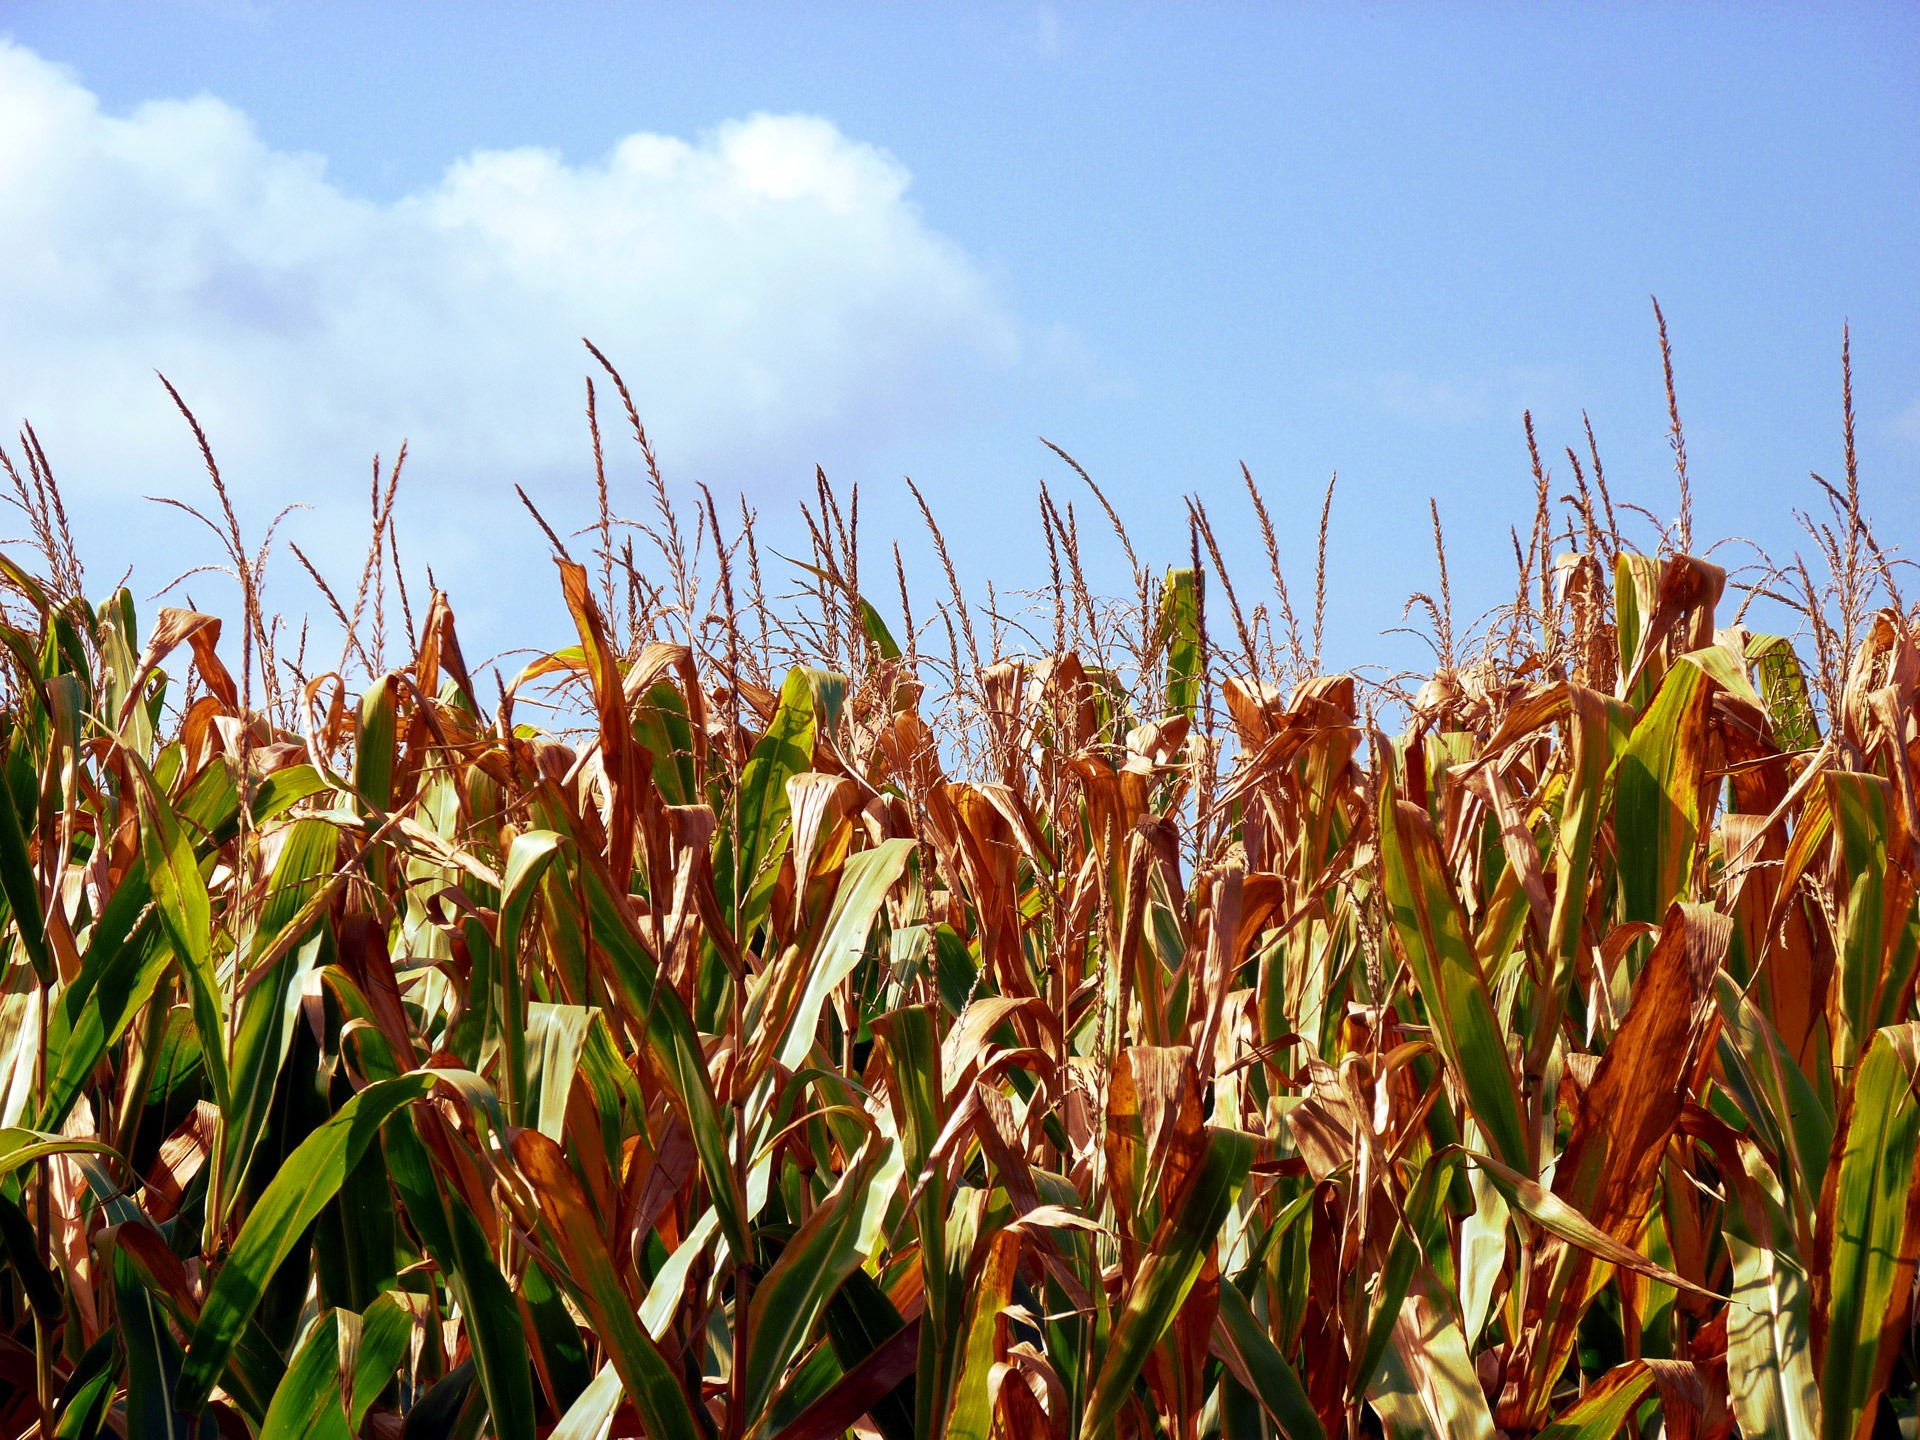
grass, growth, plant, field, farm, grain, prairie, flower, environment, food, crop, natural, corn, botany, agriculture, outdoors, gardening, vegetation, horticulture, maize, organic, commodity, grass family, plant stem, food grain